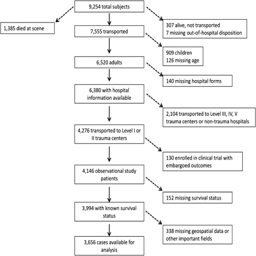
flow diagram of patients included in the primary analysis